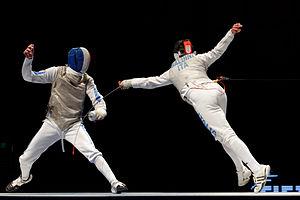
Le Français Jérémy Cadot (à gauche) pare une flèche d'Andrea Baldini (à droite) en finale du Challenge international de Paris 2013, un tournoi de la Coupe du Monde de fleuret masculin.
La parade est une action défensive faite avec l’arme pour bloquer l'attaque de l'adversaire et l'empêcher ainsi de toucher une surface valable. Ce n'est pas le premier moyen de défense à l'escrime, le premier étant la retraite.